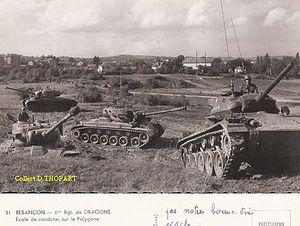
6eme Dragons, régiment de chars à Besançon
Le 6ᵉ régiment de dragons, est une unité de cavalerie de l'armée française, créé sous la Révolution à partir du régiment de La Reine dragons, un régiment français d'Ancien Régime et dissous en 1992.